Isfiya

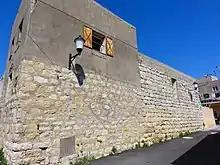
Isfiya old city.

In the 1922 census of Palestine conducted by the British Mandate authorities, Isfiya had a population of 733; 590 Druze, 17 Muslims and 126 Christians; the Christians broken down by denomination were six Orthodox, six Roman Catholics, 107 Greek Catholics (Melkites), and seven Maronites. At the time of the 1931 census, Isfiya had 251 occupied houses and a population of 742 Druzes, 187 Christians, and 176 Muslims; a total of 1,105. These counts included the smaller localities Damun Farm, Shallala Farm and al-Jalama.